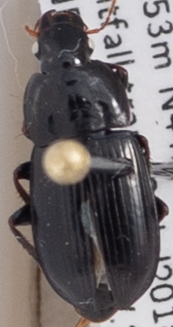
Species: Harpalus opacipennis
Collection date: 2018-07-26
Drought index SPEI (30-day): -1.348
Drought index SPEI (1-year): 1.834
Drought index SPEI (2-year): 1.01